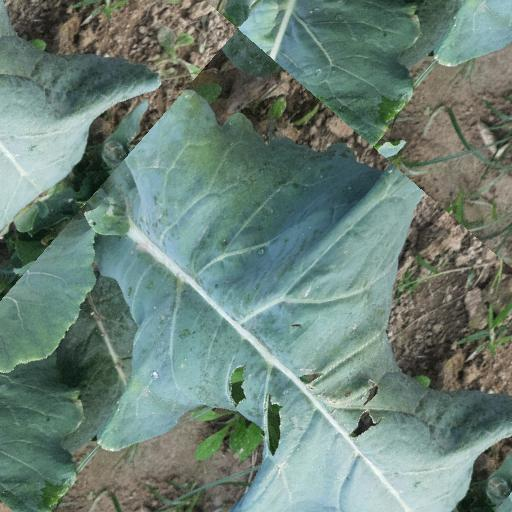
Label: Black Rot